Ottoman Bank

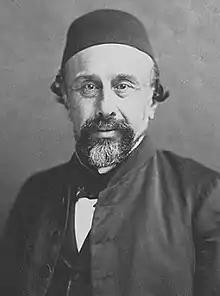
Mehmed Fuad Pasha (1814–1869), a principal Ottoman promoter of the bank's creation

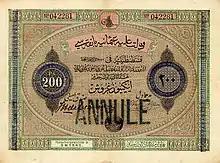
BIO banknote issued in Smyrna, 1863

In early 1856, Sultan Abdulmejid I called for modern banks to be created in the Empire to improve its financial system and foster economic development. Three main projects emerged in response, respectively promoted by the Rothschild family (in London, Paris and Vienna), the Pereire brothers (in Paris), and a group of British financiers around Austen Henry Layard and the private bank Glyn, Mills & Co. The Ottoman government opted for the latter, which it identified as better preserving the country's independence from western financiers in comparison with the assertive approaches of the Rothschilds and Pereires. The British project was initially conceived by two businessmen, Peter Pasquali et Stephen Sleight, who had participated earlier in 1856 in the creation of the Bank of Egypt, the first Egyptian joint-stock bank. The project benefited from the support of such influential diplomats as George Villiers, 4th Earl of Clarendon and Stratford Canning, 1st Viscount Stratford de Redcliffe, in contrast to the Pereire initiative that was not much supported by French ambassador Édouard Thouvenel. As was customary at the time for an enterprise that would operate abroad, the British authorities sought approval from the Ottoman government, and once that was confirmed in April 1856, the bank was chartered on as an English entity with seat at 26, Old Broad Street in London. The group of financiers that supported it also included Thomas Charles Bruce, William Richard Drake, Pascoe Du Pré Grenfell, Lachlan Mackintosh Rate, and John Stewart.